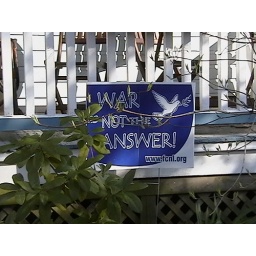
kinda funny that this sign was in annopolis, right next to a huge military base